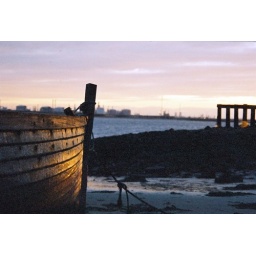
Old wooden boat in sunset at South Gare, Redcar